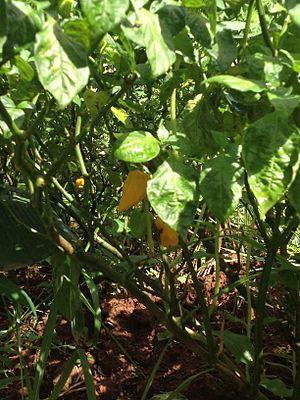
Bamena Cultures
Bamena est un groupement de l'ouest Cameroun, en « pays » Bamiléké.